Rocks and Honey

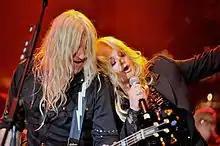
Tyler performing at the S.Oliver Arena, Würzburg, Germany, on March 10, 2013 during the "Rock Meets Classic" 2013 Tour.

On 22 February 2012, Desmond Child announced on his Twitter account that Tyler had been recording some of his songs in Nashville with David Huff as producer. An update about news of the new album was posted on Tyler's old website on 13 February 2012, where it was announced that Tyler had been recording in Nashville. News of a demo recording of "What You Need From Me" was added on 16 April 2012, where it also said that she had visited Los Angeles to help with the mixing of some tracks. Tyler made the title of the album public during an interview in Norway in July later that year.